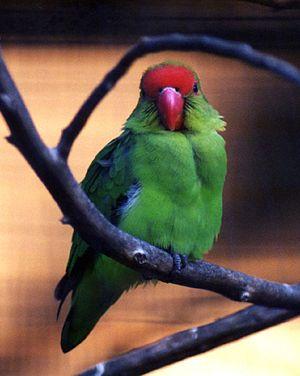
L'Inséparable d'Abyssinie est une espèce d'oiseau appartenant à la famille des Psittacidae.